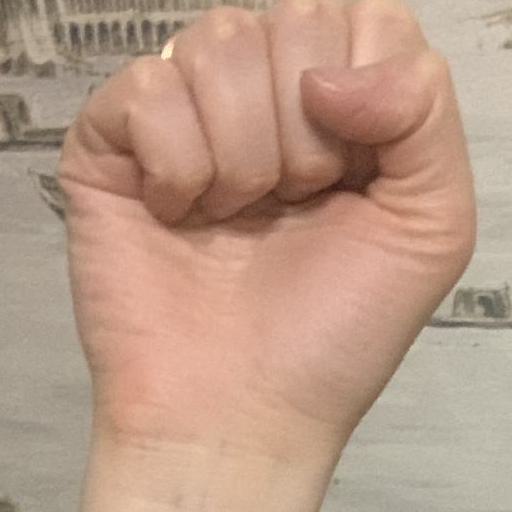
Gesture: fist